Hazara culture

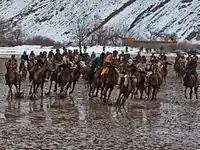
Buzkashi in Afghanistan

Buzkashi is a Central Asian sport in which horse-mounted players attempt to place a goat or calf carcass in a goal.